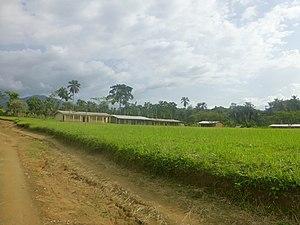
Sanctuaire de Bayang Mbo
Le sanctuaire de faune sauvage de Banyang-Mbo est une aire protégée du Cameroun située dans la région du Sud-Ouest, à cheval sur les départements du Koupé-Manengouba et du Manyu, sur le territoire des arrondissements de Nguti, Bangem et Upper Banyang. Ancienne réserve forestière, elle a obtenu le statut de sanctuaire de faune sauvage – le premier du pays – le 12 mars 1996.